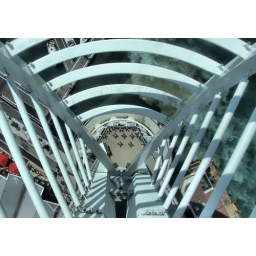
taken from the largest glass floor in Europe, feel lyk &amp;quot;walking on air&amp;quot;.